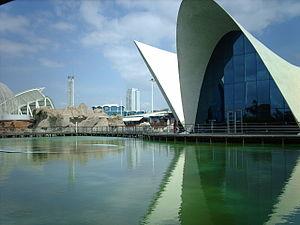
La Cité des arts et des sciences est un complexe culturel situé à Valence. C'est une entreprise publique appartenant à la Généralité valencienne.